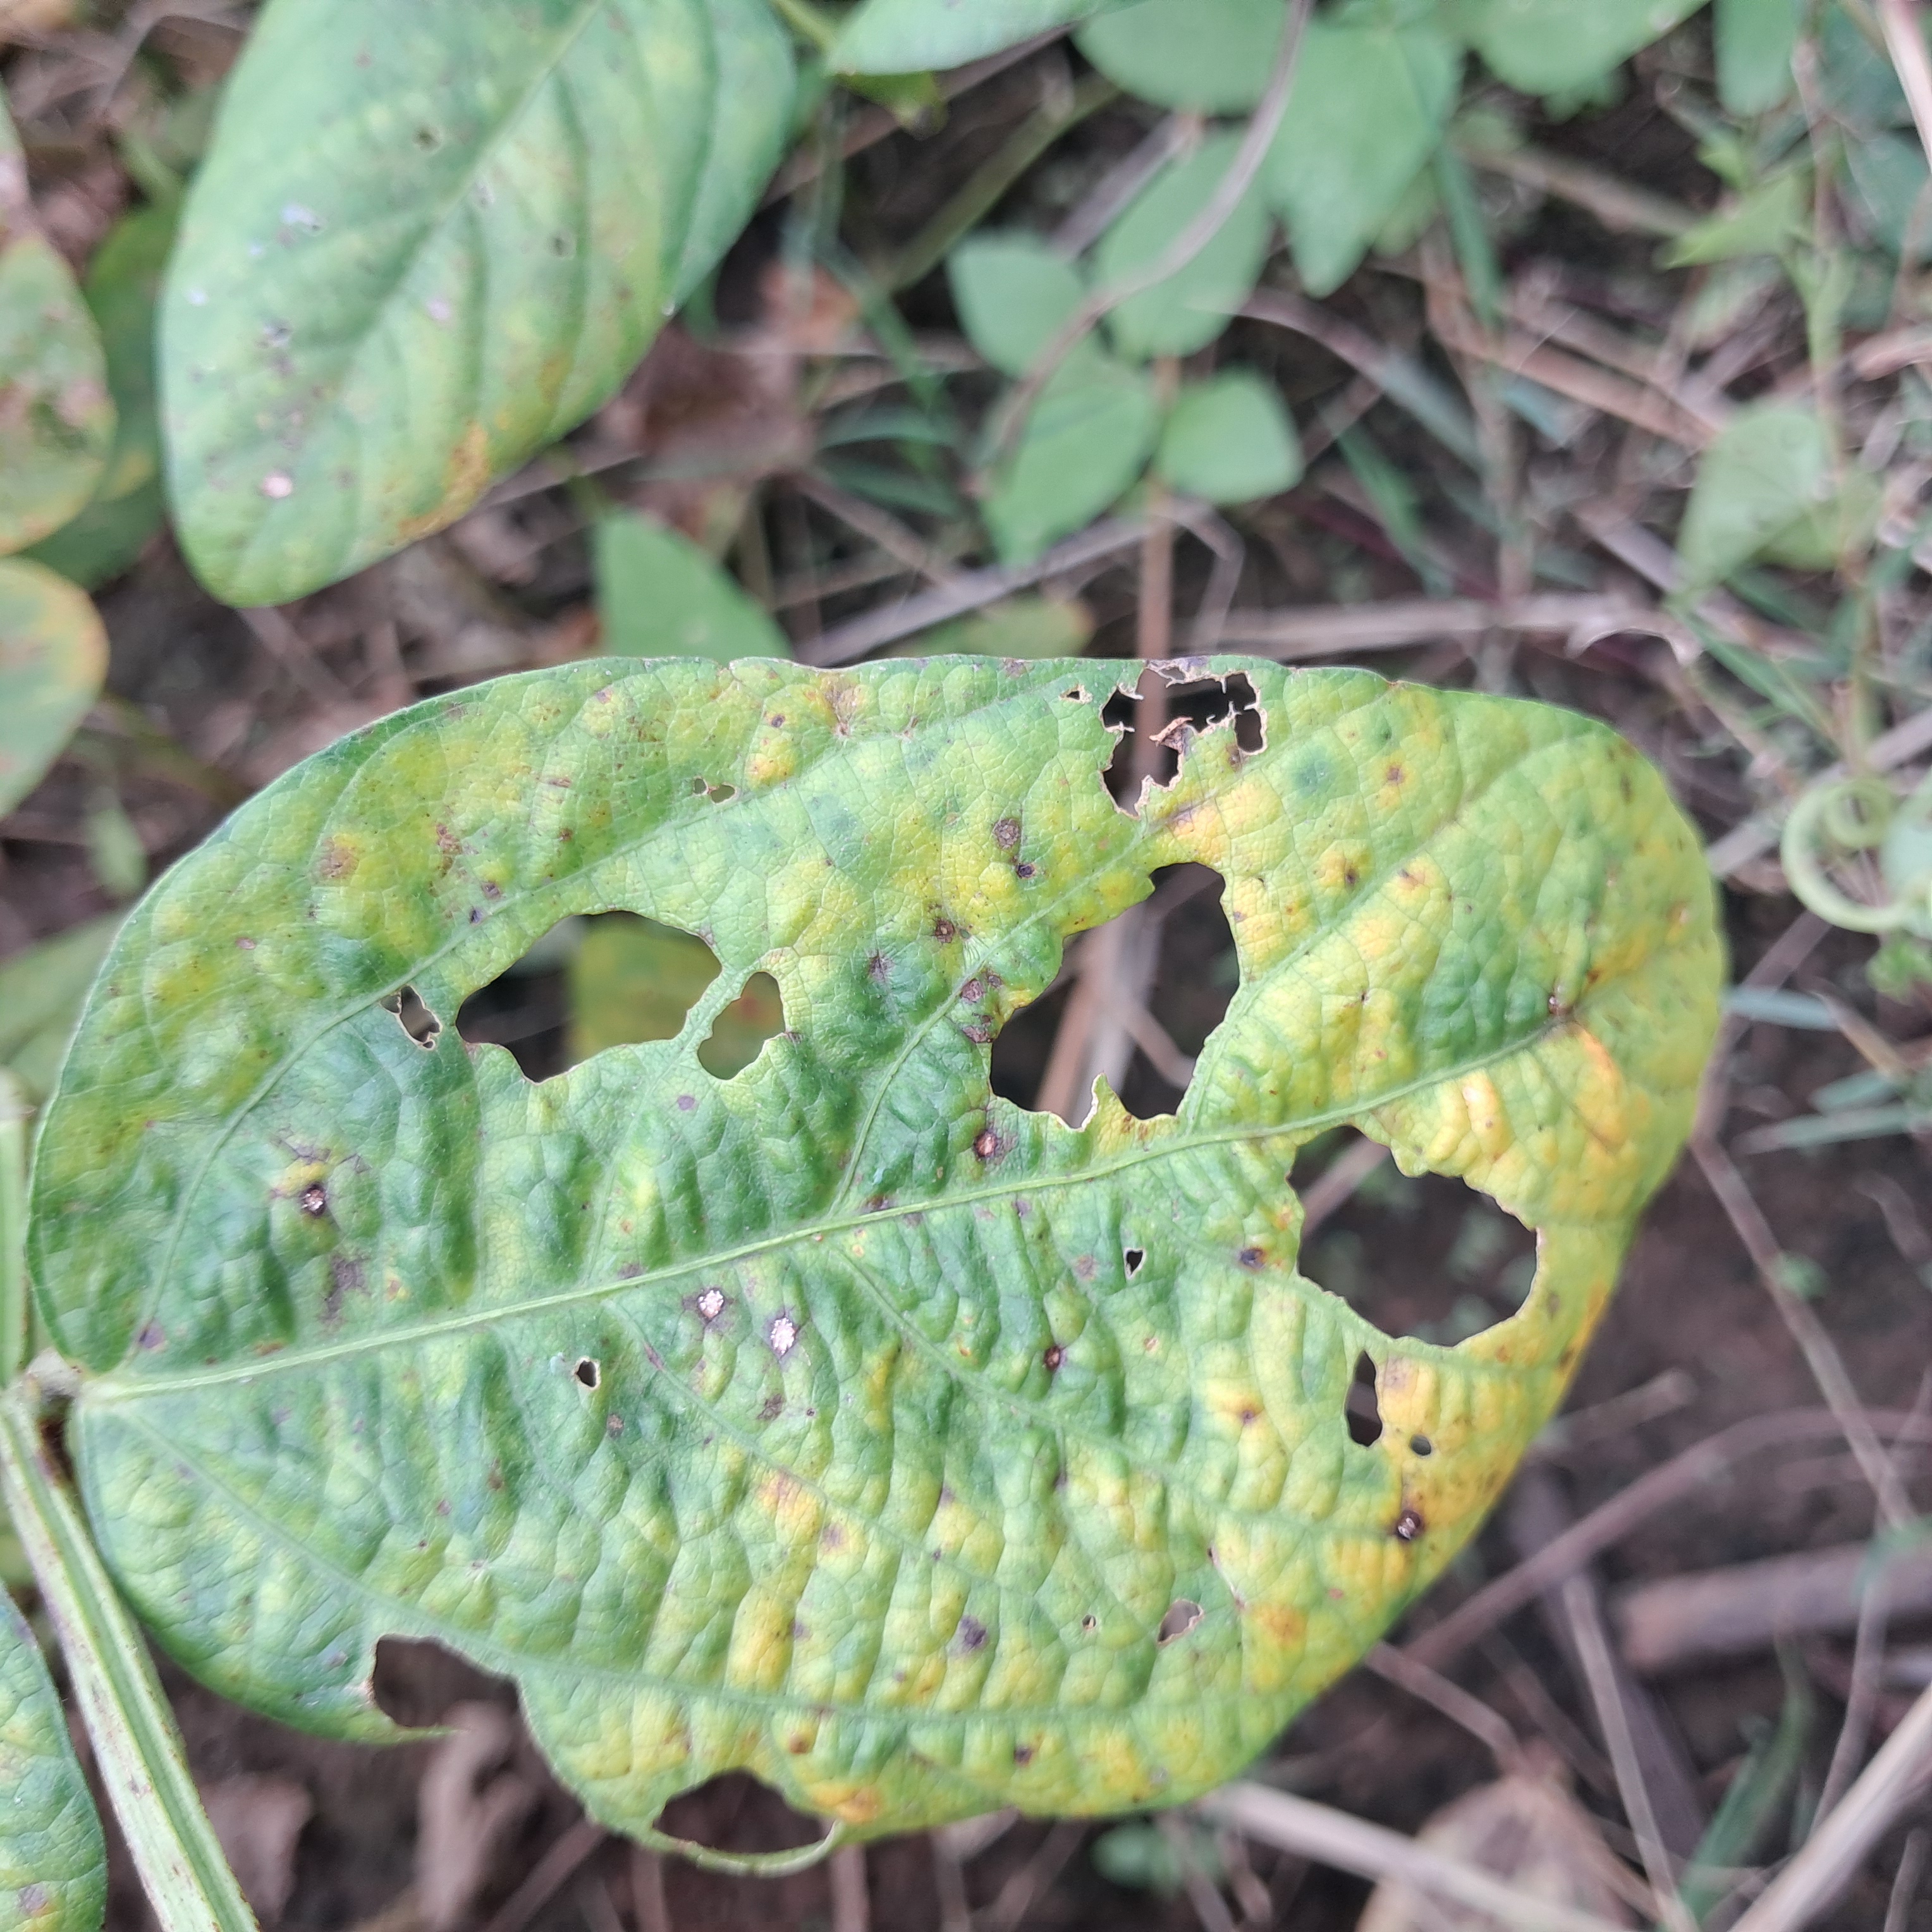
Label: Mosaic